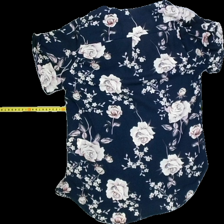
View: back
Type: Blouse
Category: Ladies
Brand: Not Applicable
Colors: Multicolor, Blue, White, Purple, Pink, Black, Brown, Beige
Material: 100%polyester
Pattern: Floral print
Cut: Regular, C-collar
Size: S
Season: All
Trend: No trend
Stains: No
Price range: <50
Recommended usage: Export